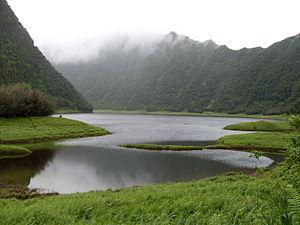
Grand Étang - Ile de la Réunion
Le Grand Étang est le plus important plan d'eau intérieur de l'île de La Réunion, département d'outre-mer français dans le sud-ouest de l'océan Indien. Situé sur le territoire communal de Saint-Benoît, il est alimenté par de nombreuses chutes d'eau comme les cascades du Bras d'Annette, et son niveau est très variable.